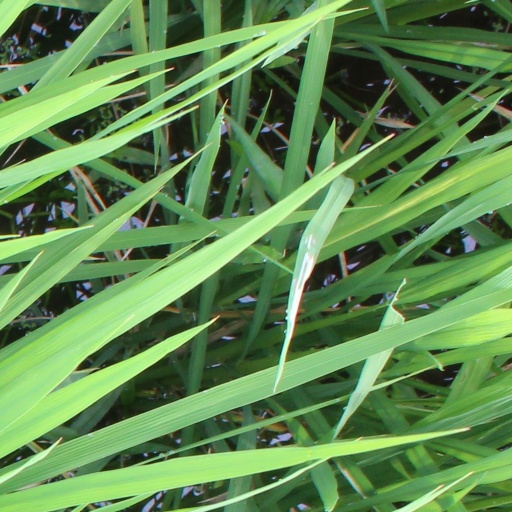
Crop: rice